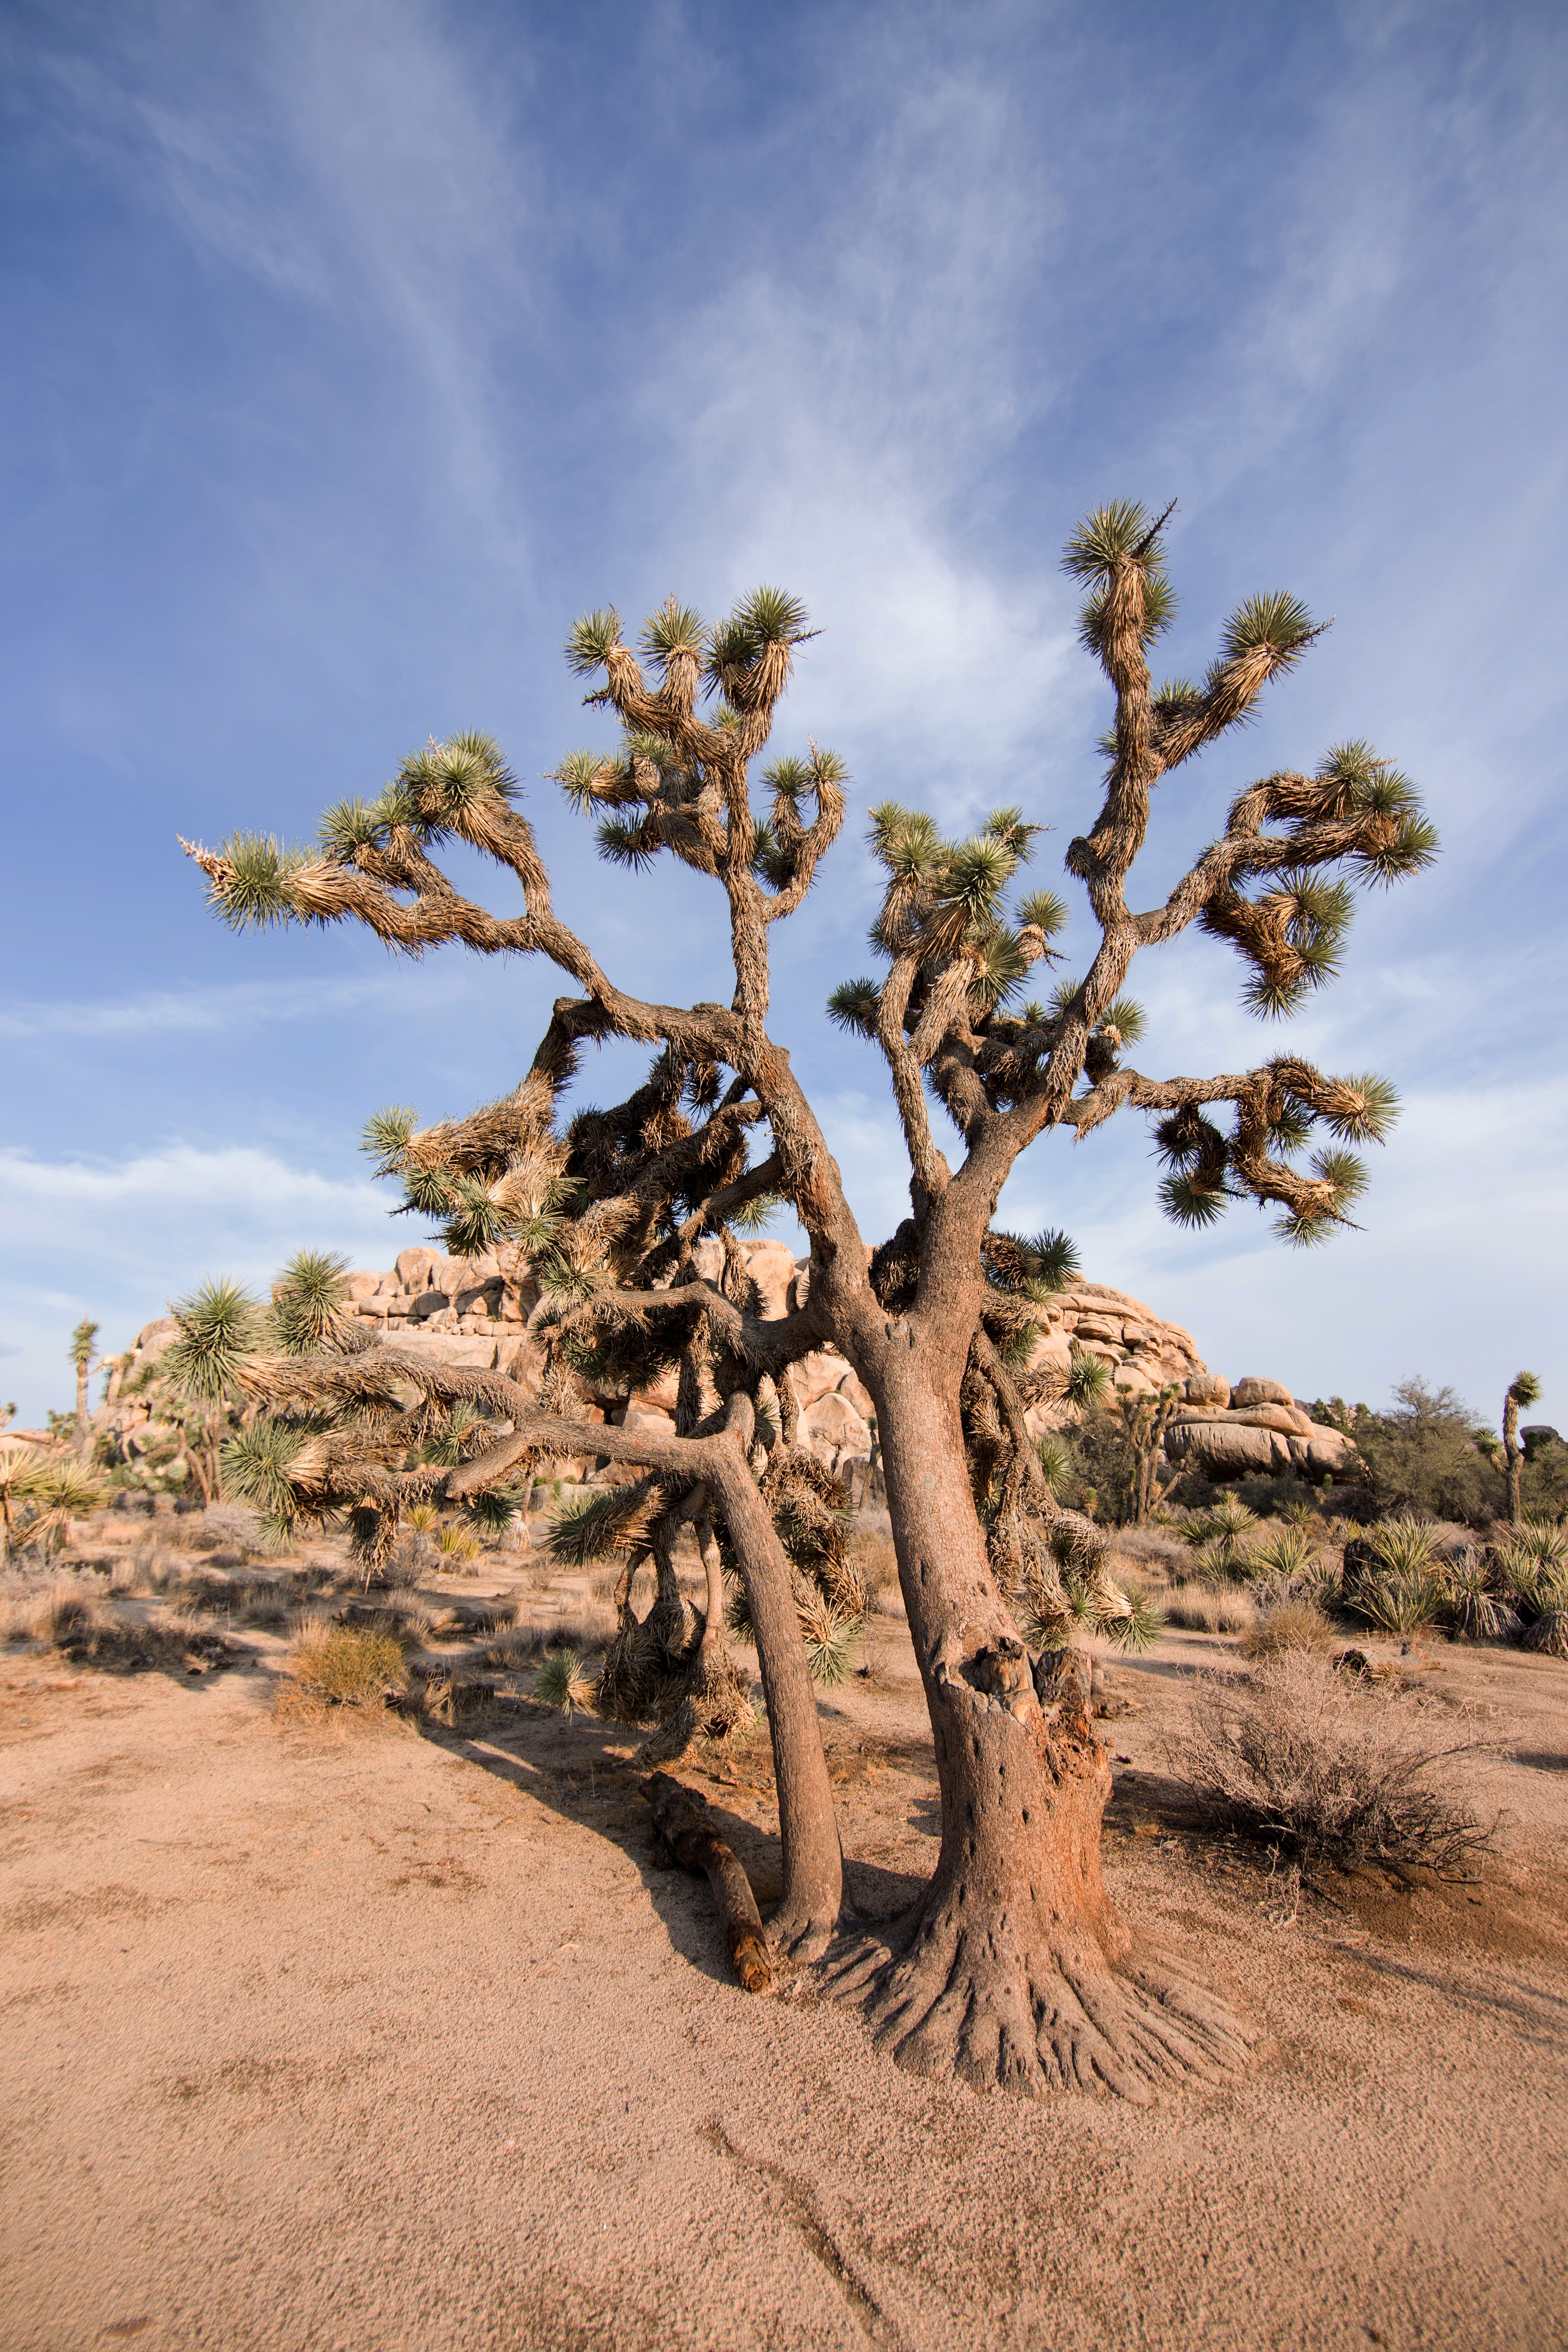
landscape, tree, nature, plant, desert, flower, summer, soil, national park, flora, savanna, joshua tree, natural environment, woody plant, arecales, palm family